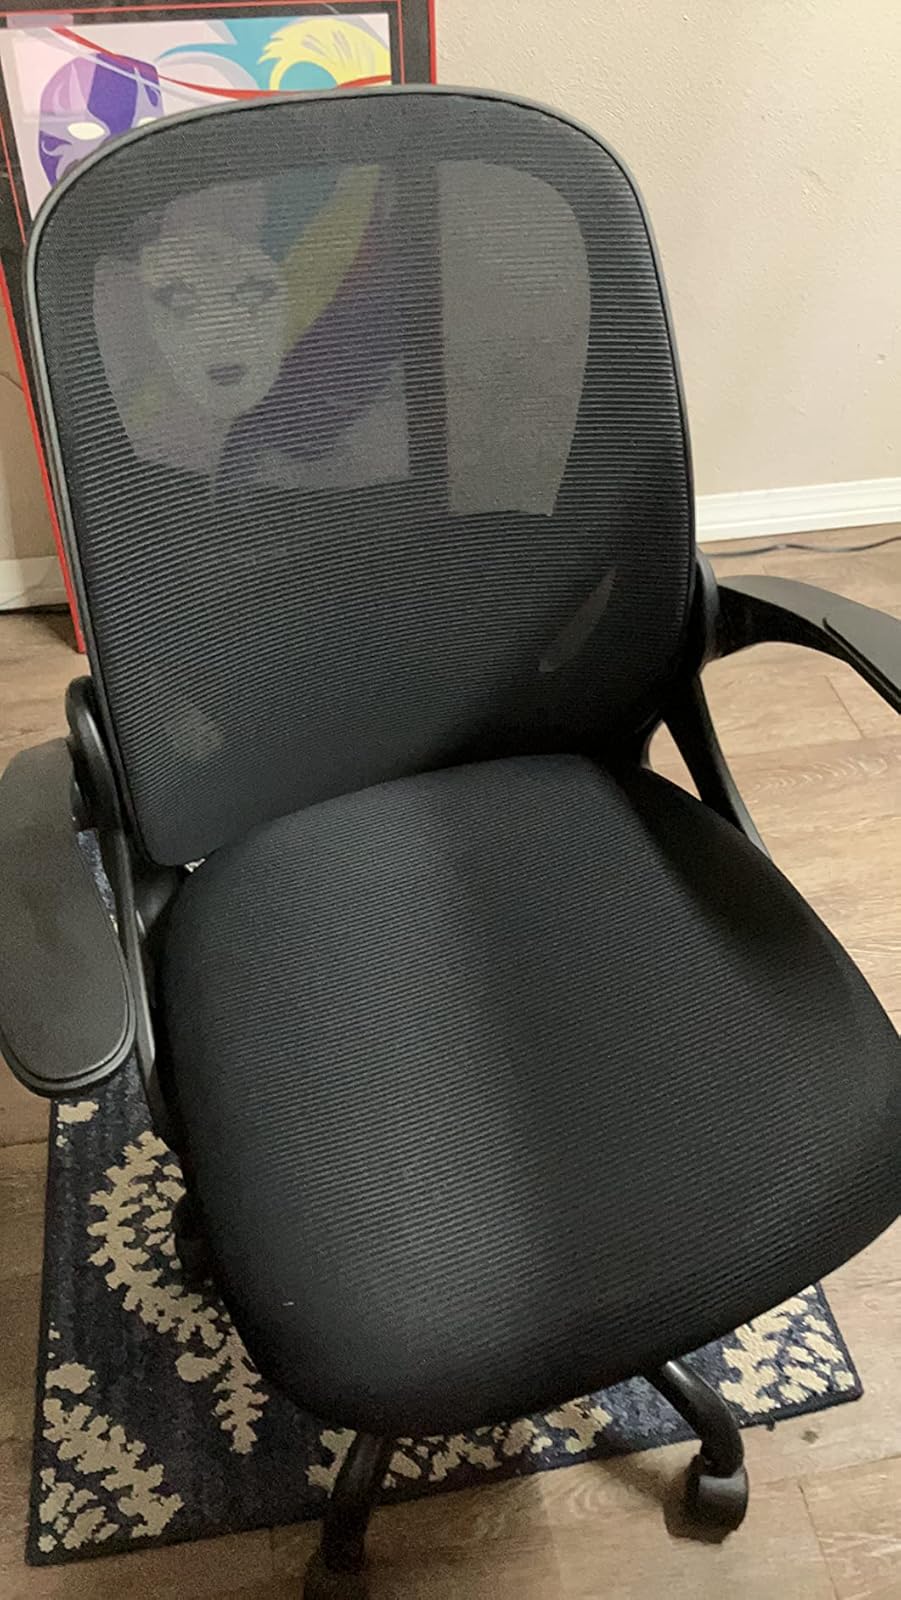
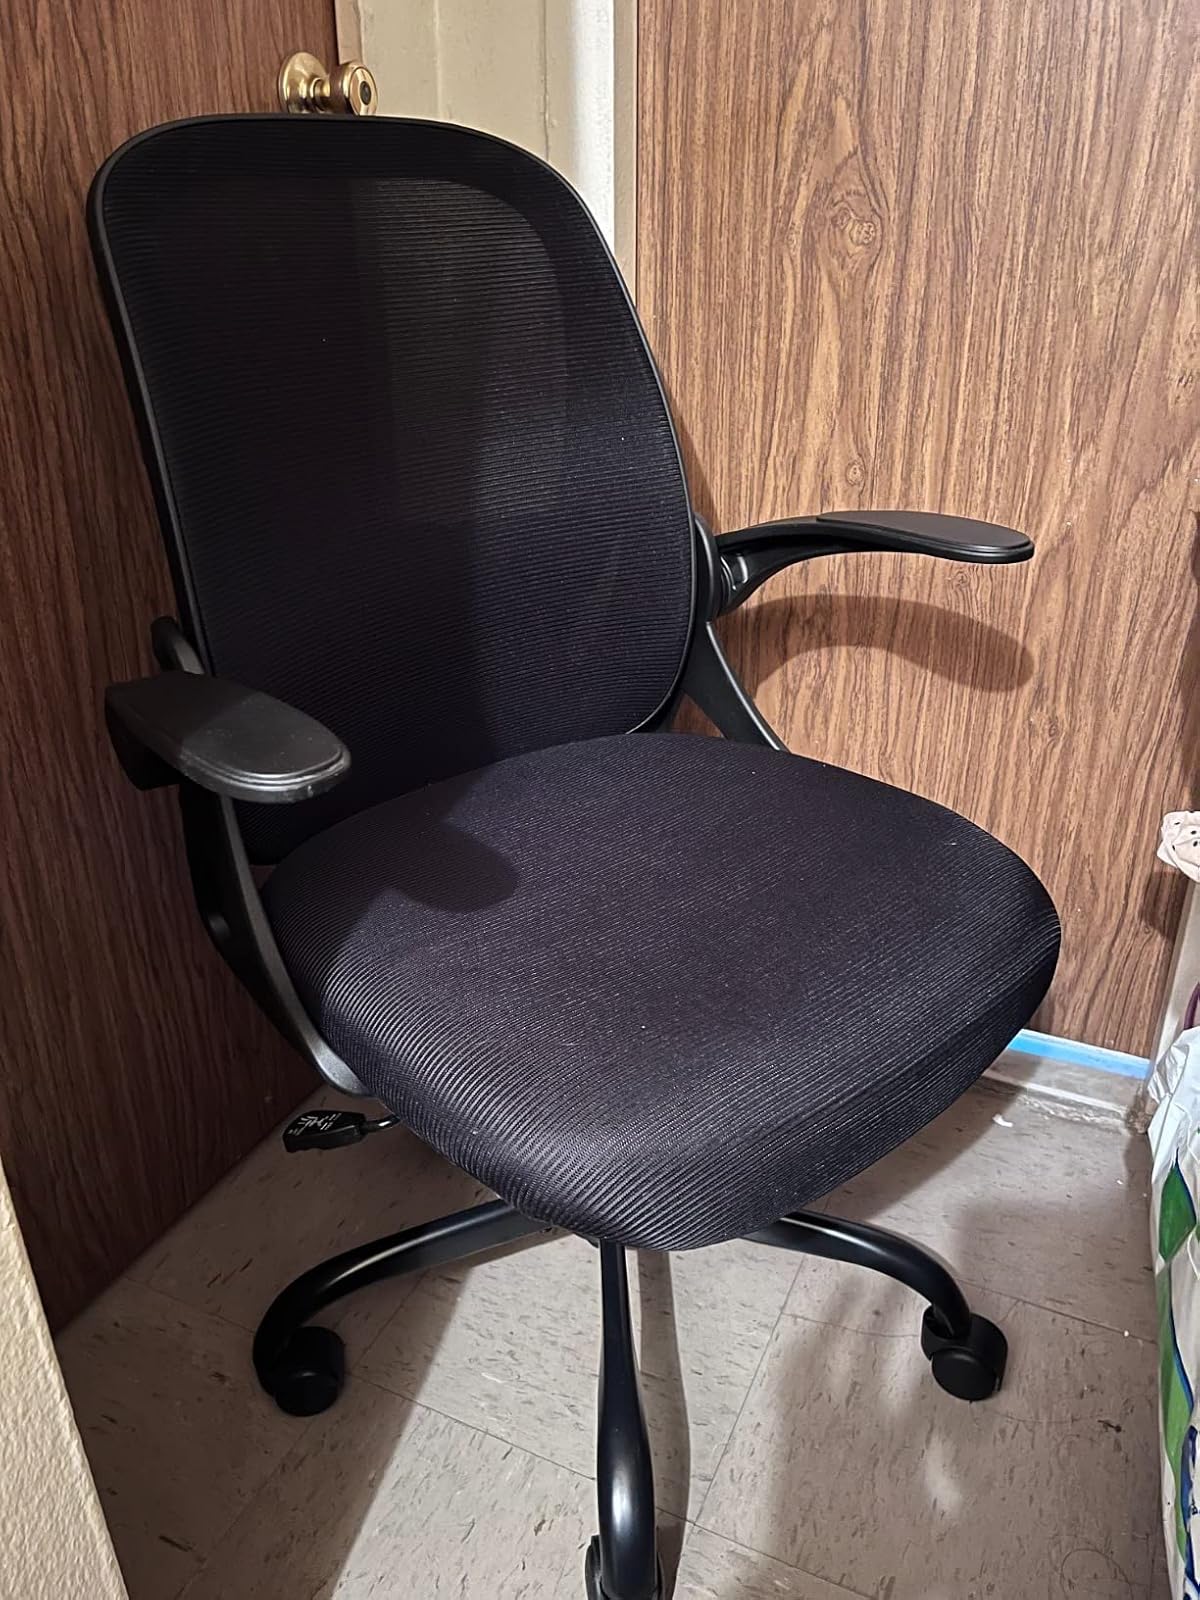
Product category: items_chair
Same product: yes